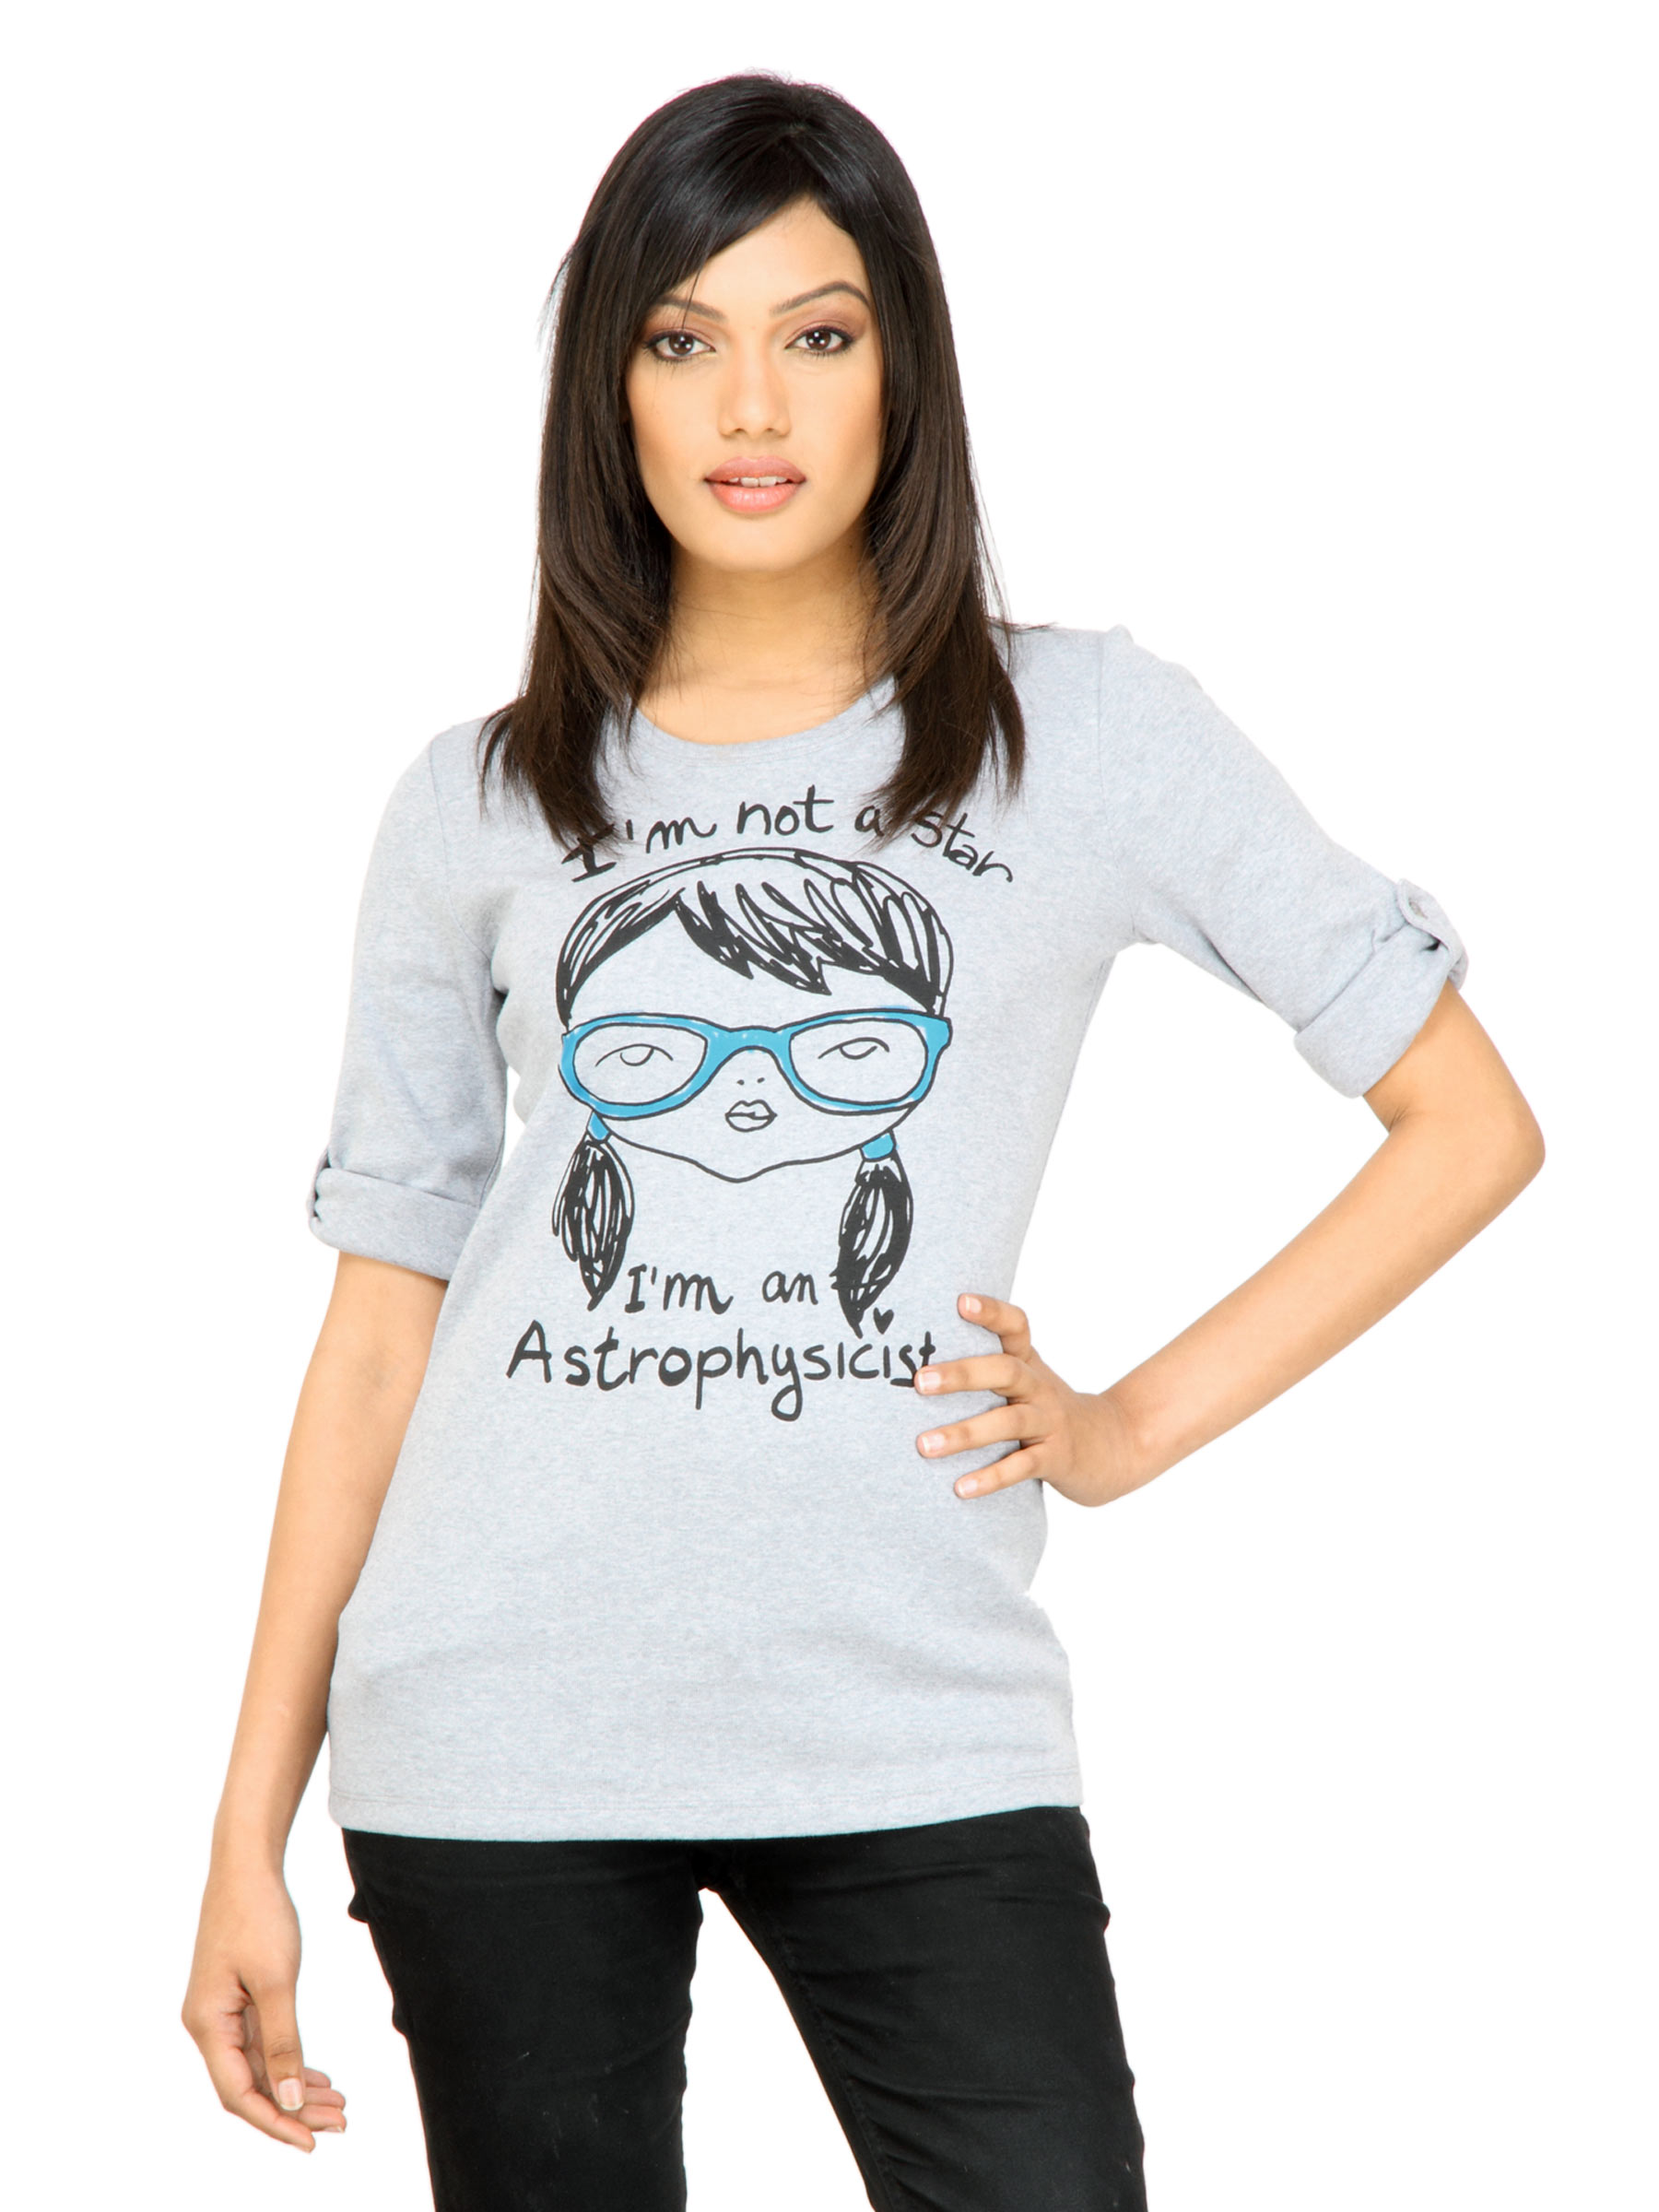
United Colors of Benetton Women Printed Grey Top
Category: Apparel / Topwear / Tops
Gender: Women
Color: Grey
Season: Summer 2011
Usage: Casual